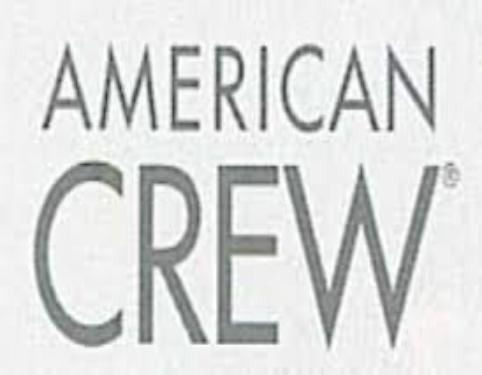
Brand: American Crew
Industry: Necessities